José Manuel Jurado

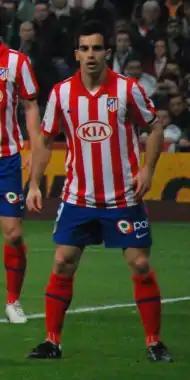
Jurado in action in a Madrid derby in 2010

On 4 August 2006, Jurado moved to city rivals Atlético Madrid for a reported fee of €3 million, signing a four-year contract. However, like with Álvaro Arbeloa before him, Real Madrid included a "special clause" in Jurado's contract, having the option of buying him back at the end of the 2007–08 campaign for €6 million.